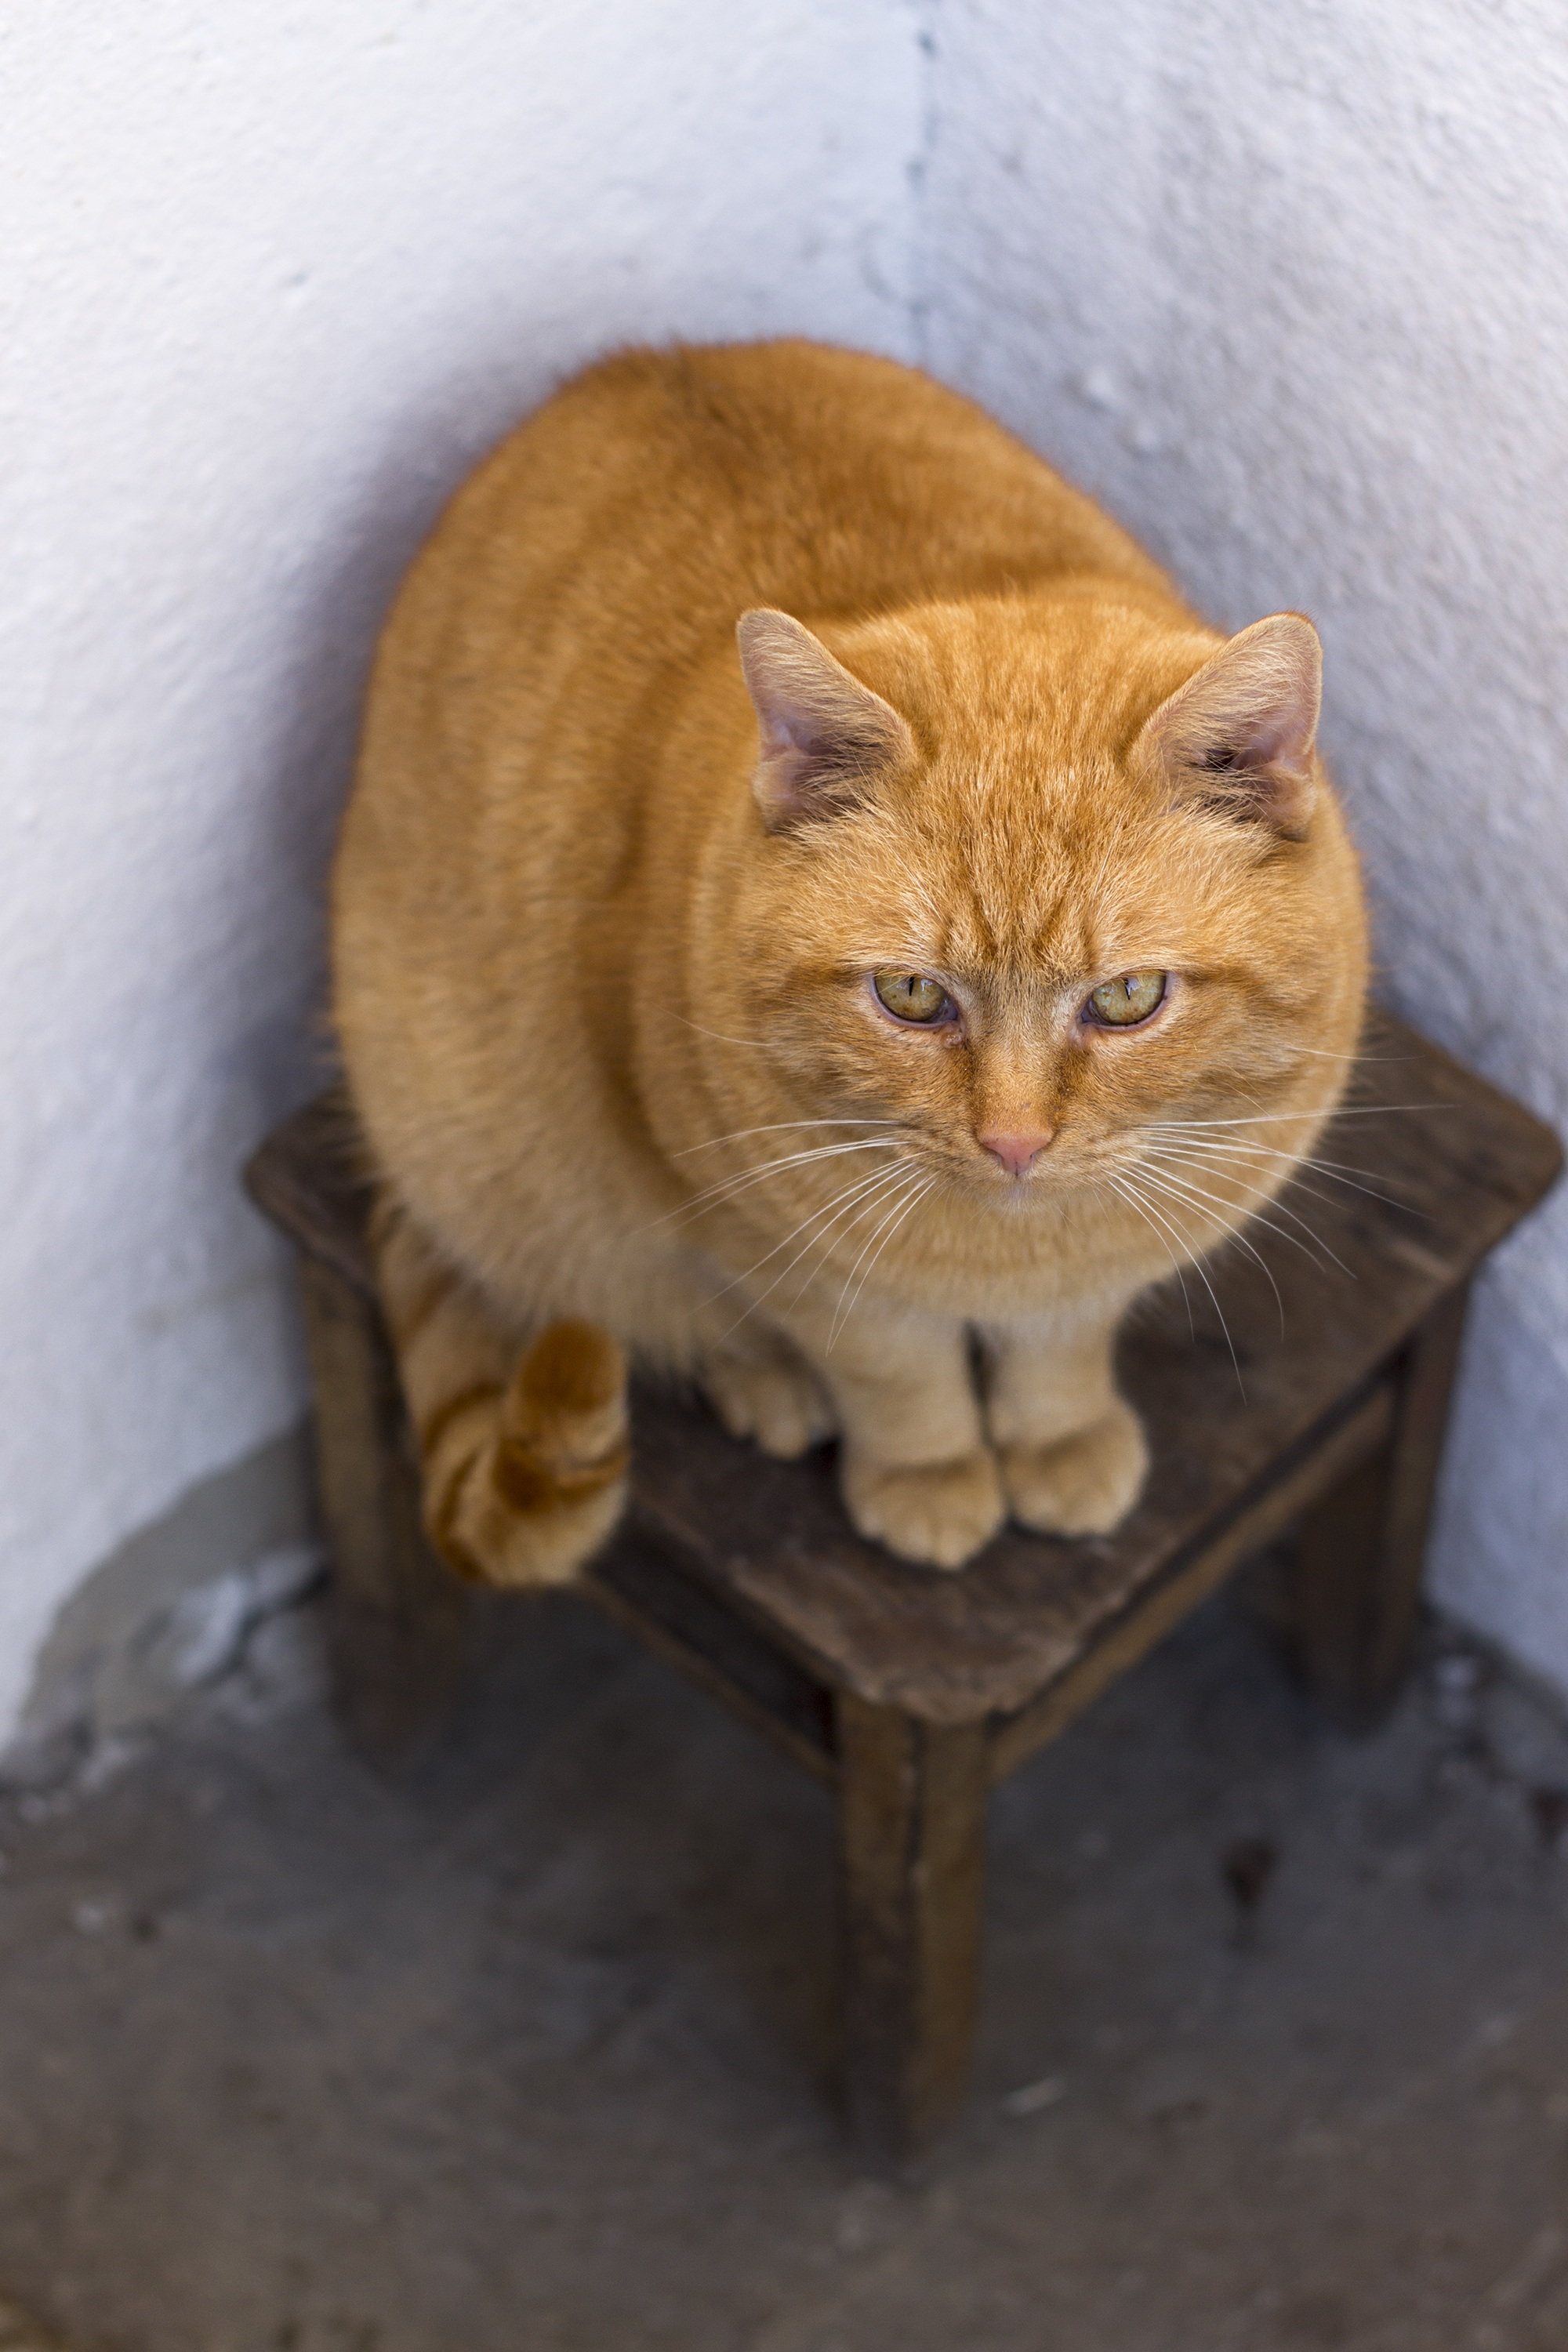
stool, pet, fur, cat, mammal, fauna, white wall, whiskers, vertebrate, redhead, angle, stomach, tabby cat, small to medium sized cats, cat like mammal, domestic short haired cat, red headed cat